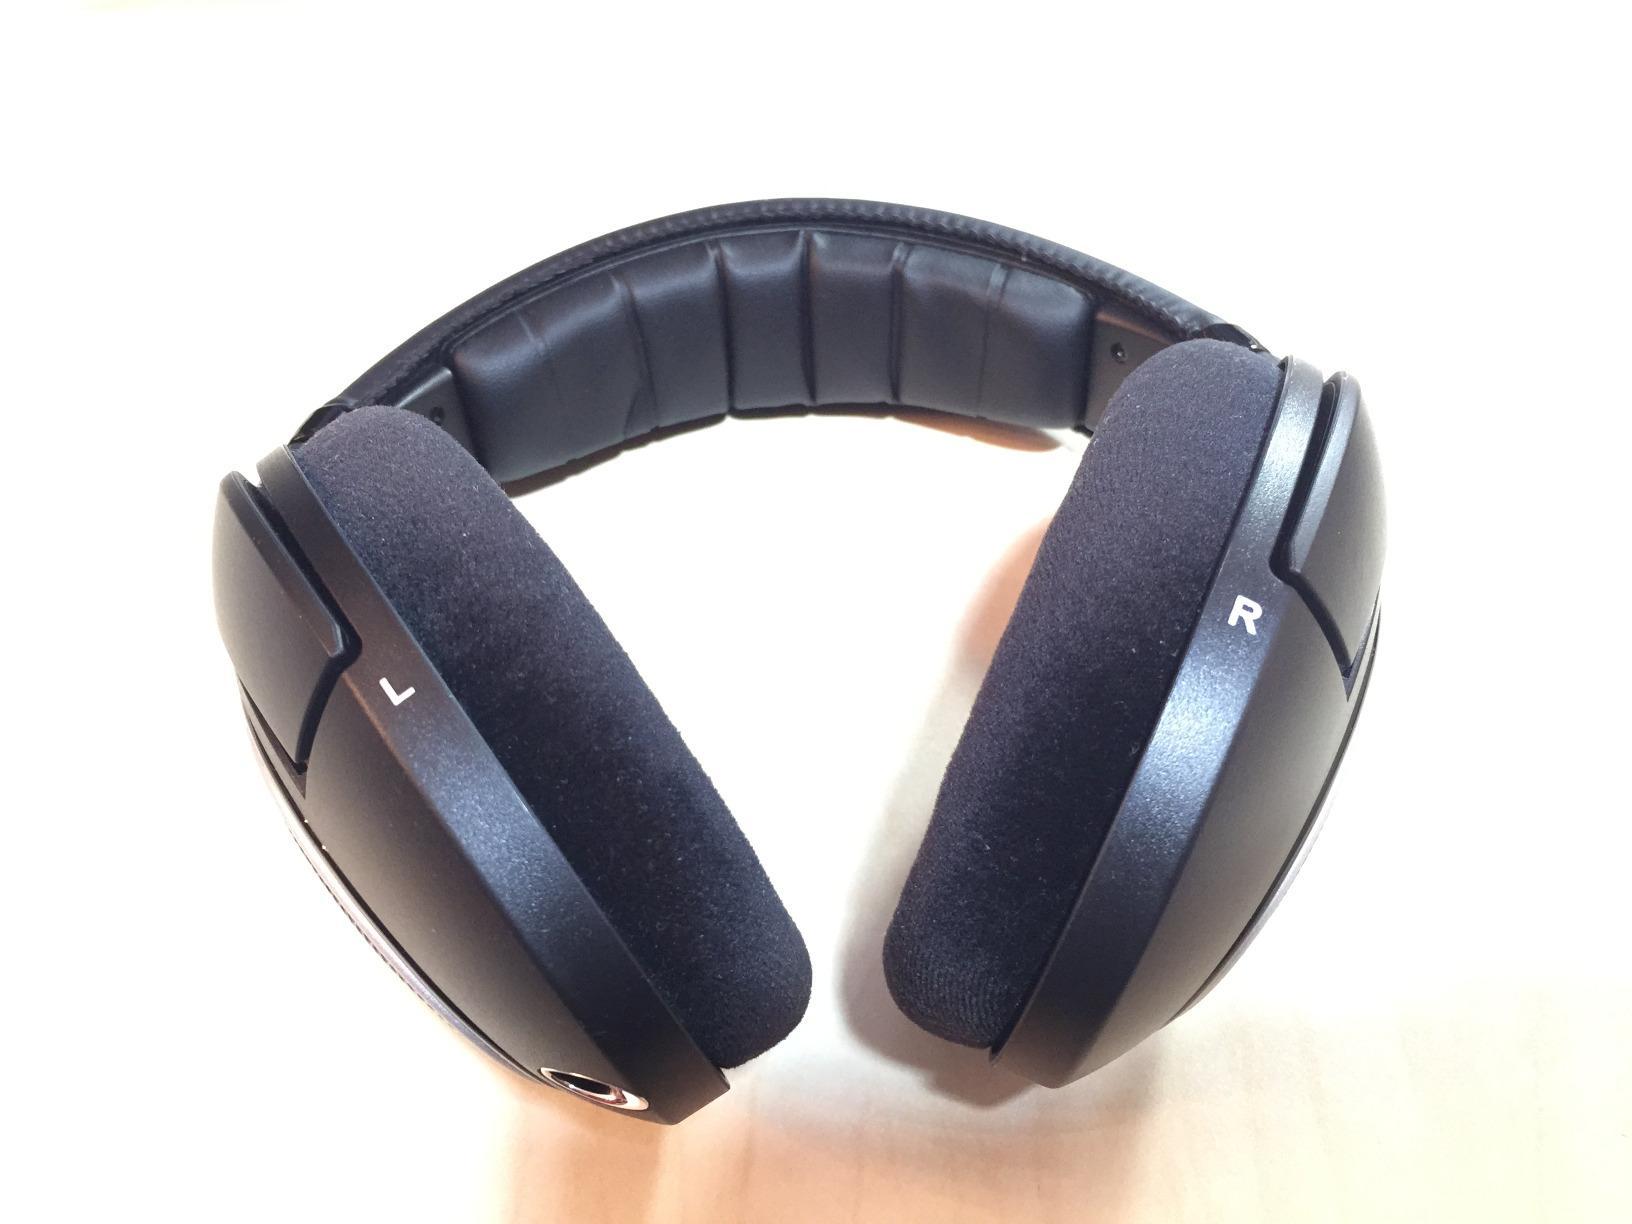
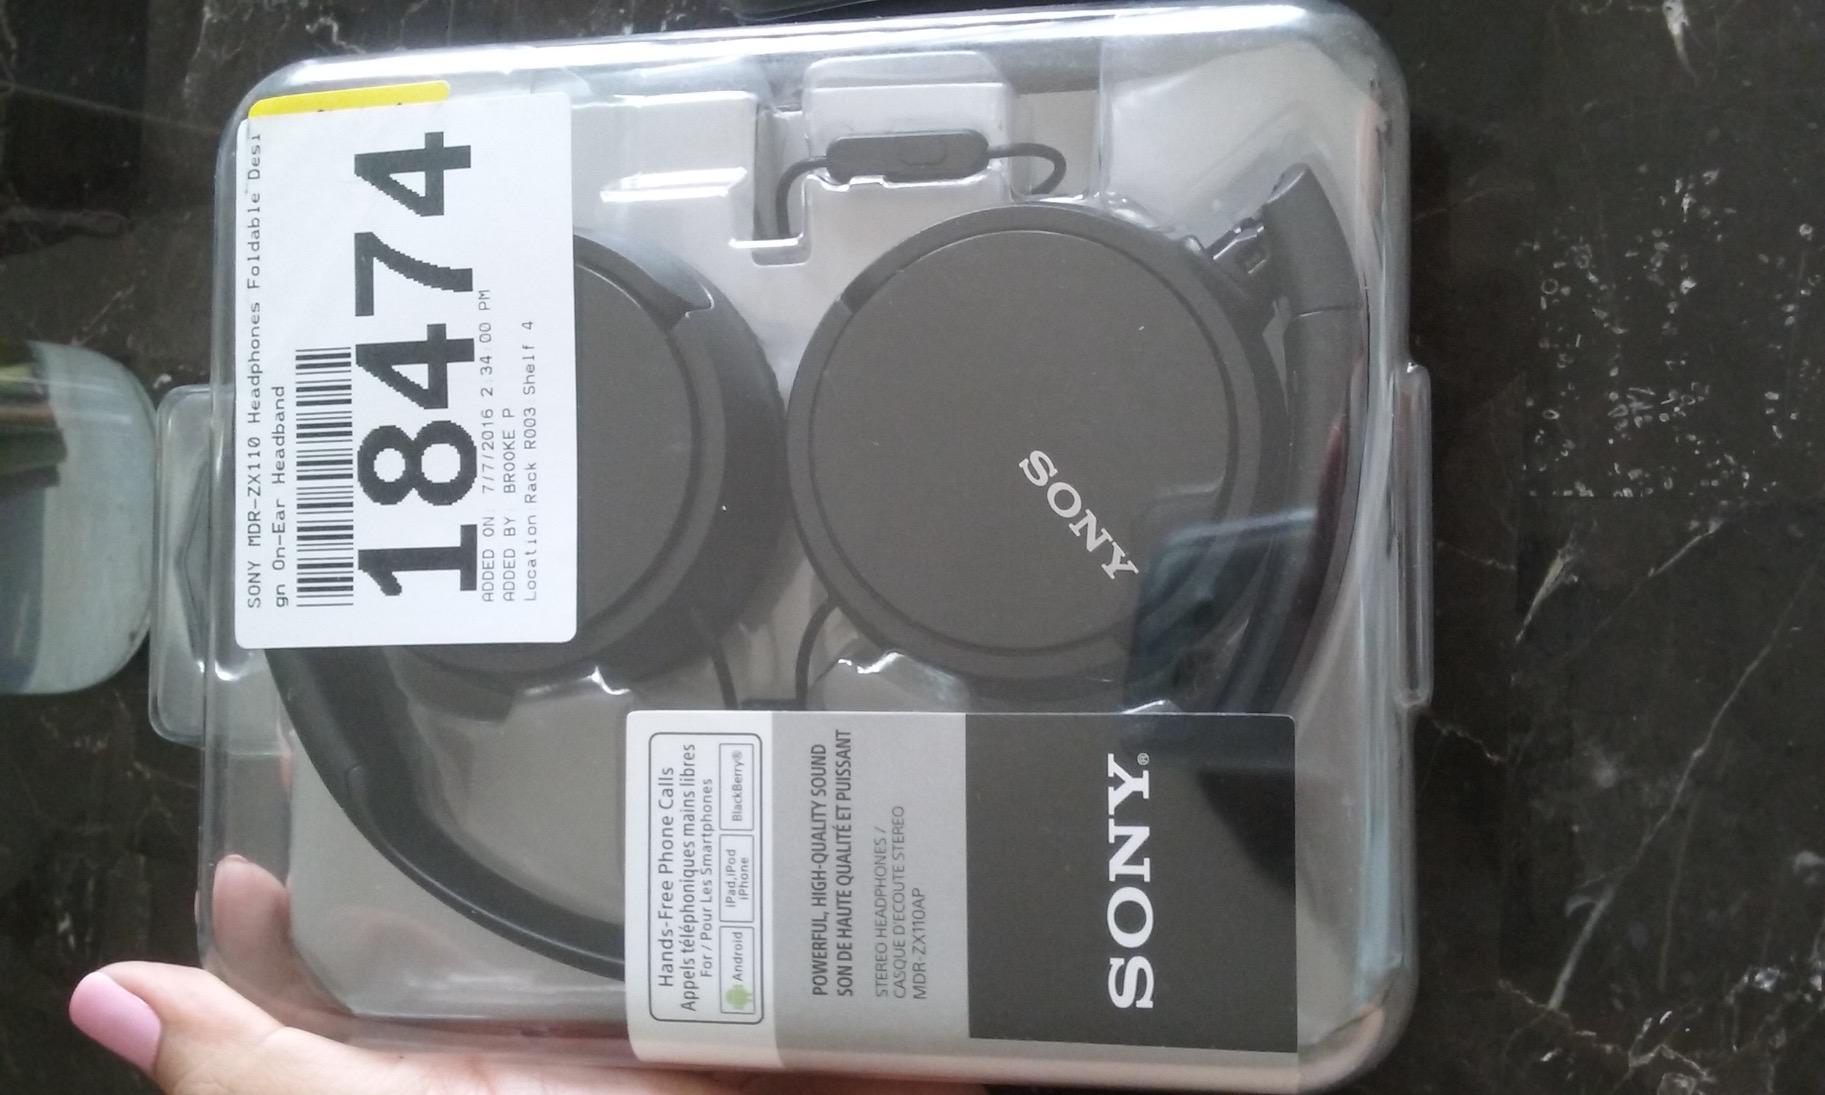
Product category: headphones
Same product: no